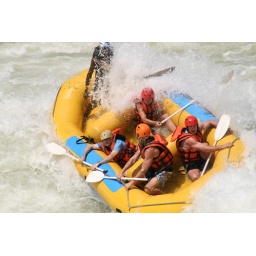
I'm at the back in the blue t-shirt and white helmet